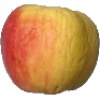
Label: Apple Red Yellow 1